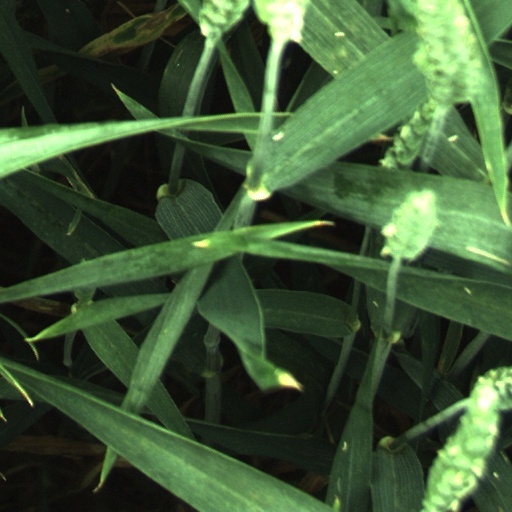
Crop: wheat